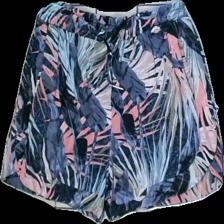
View: front
Type: Shorts
Category: Ladies
Brand: Not in the list
Brand text on label: Zabione
Colors: Blue, Pink, Black, Multicolor
Material: 100% Viscose
Pattern: Floral print
Cut: Cropped
Size: L
Season: Summer
Price range: 50-100
Recommended usage: Reuse
Description: Shorts with floral print